Veterinary medicine

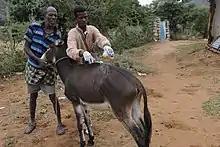
A veterinary technician in Ethiopia shows the owner of an ailing donkey how to sanitize the site of infection.

Veterinary medicine is the branch of medicine that deals with the prevention, management, diagnosis, and treatment of disease, disorder, and injury in non-human animals. The scope of veterinary medicine is wide, covering all animal species, both domesticated and wild, with a wide range of conditions that can affect different species.